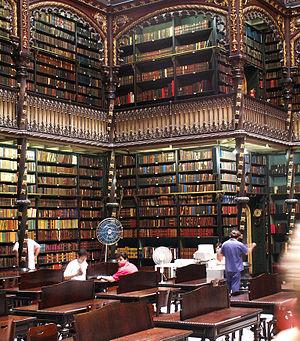
Le Cabinet royal portugais de lecture est une bibliothèque et une institution culturelle lusophone, située dans la rue Luís de Camões, au numéro 30, dans le centre de la ville de Rio de Janeiro, au Brésil. Il est répertorié par l'Institut d'État du Patrimoine Culturel. Élu quatrième plus belle bibliothèque du monde par le magazine Time, le Cabinet possède la plus grande collection de littérature portugaise en dehors du Portugal.